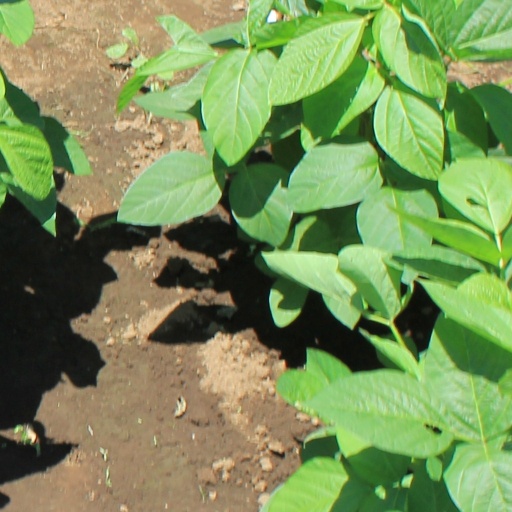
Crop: soybean